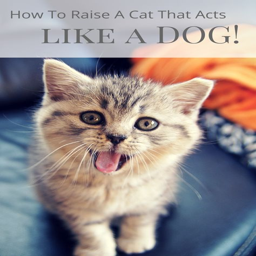
there are many more commands you can teach to your cat , but these few will get the two of you off to a good start .